Luapula River

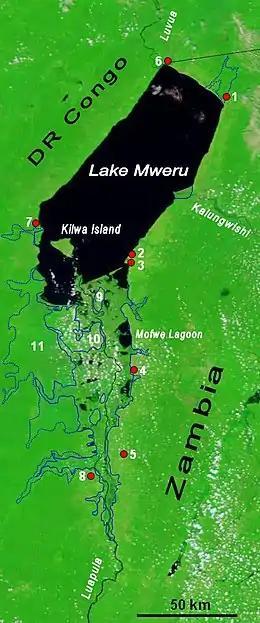
The Luapula (bottom) forms a swampy delta where it enters Lake Mweru (center, in black), as shown in this false-colour NASA satellite image. Blue lines mark the swamp and its islands (9, 10); a dotted line marks the river's floodplain (11). Red dots (1–8) are towns. See note for full legend.

The Luapula River is a north-flowing river of central Africa, within the Congo River watershed. It rises in the wetlands of Lake Bangweulu (Zambia), which are fed by the Chambeshi River. The Luapula flows west then north, marking the border between Zambia and the Democratic Republic of the Congo before emptying into Lake Mweru. The river gives its name to Zambia's Luapula Province.